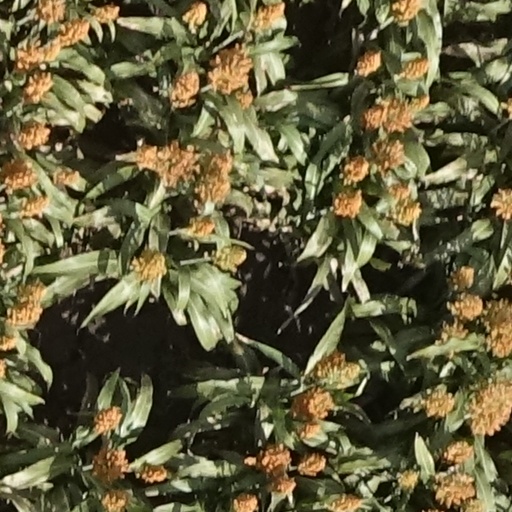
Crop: sorghum